Reverend Bizarre

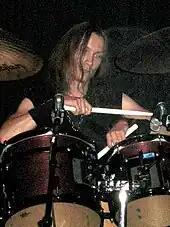
Earl of Void playing with Reverend Bizarre

The band was formed in 1994 in Lohja. After their military service, Albert Witchfinder, Peter Vicar and Juippi began playing in autumn 1997. In the summer of 1998, Albert moved to Turku to continue Reverend Bizarre with Vicar. To complete their training, they get back in touch with Earl of Void, at this time recently released from prison. They recorded the "Slice of Doom" demo in three days (16, 17 and 23 August 1999), which they send to several labels in the hope of signing a contract.